Brigstock

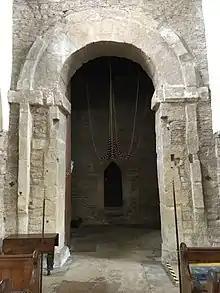
The Saxon arch at the west end of St Andrew's Church.

During the Middle Ages, Brigstock was an administrative hub for the Rockingham Forest, and was granted a market charter in 1426.